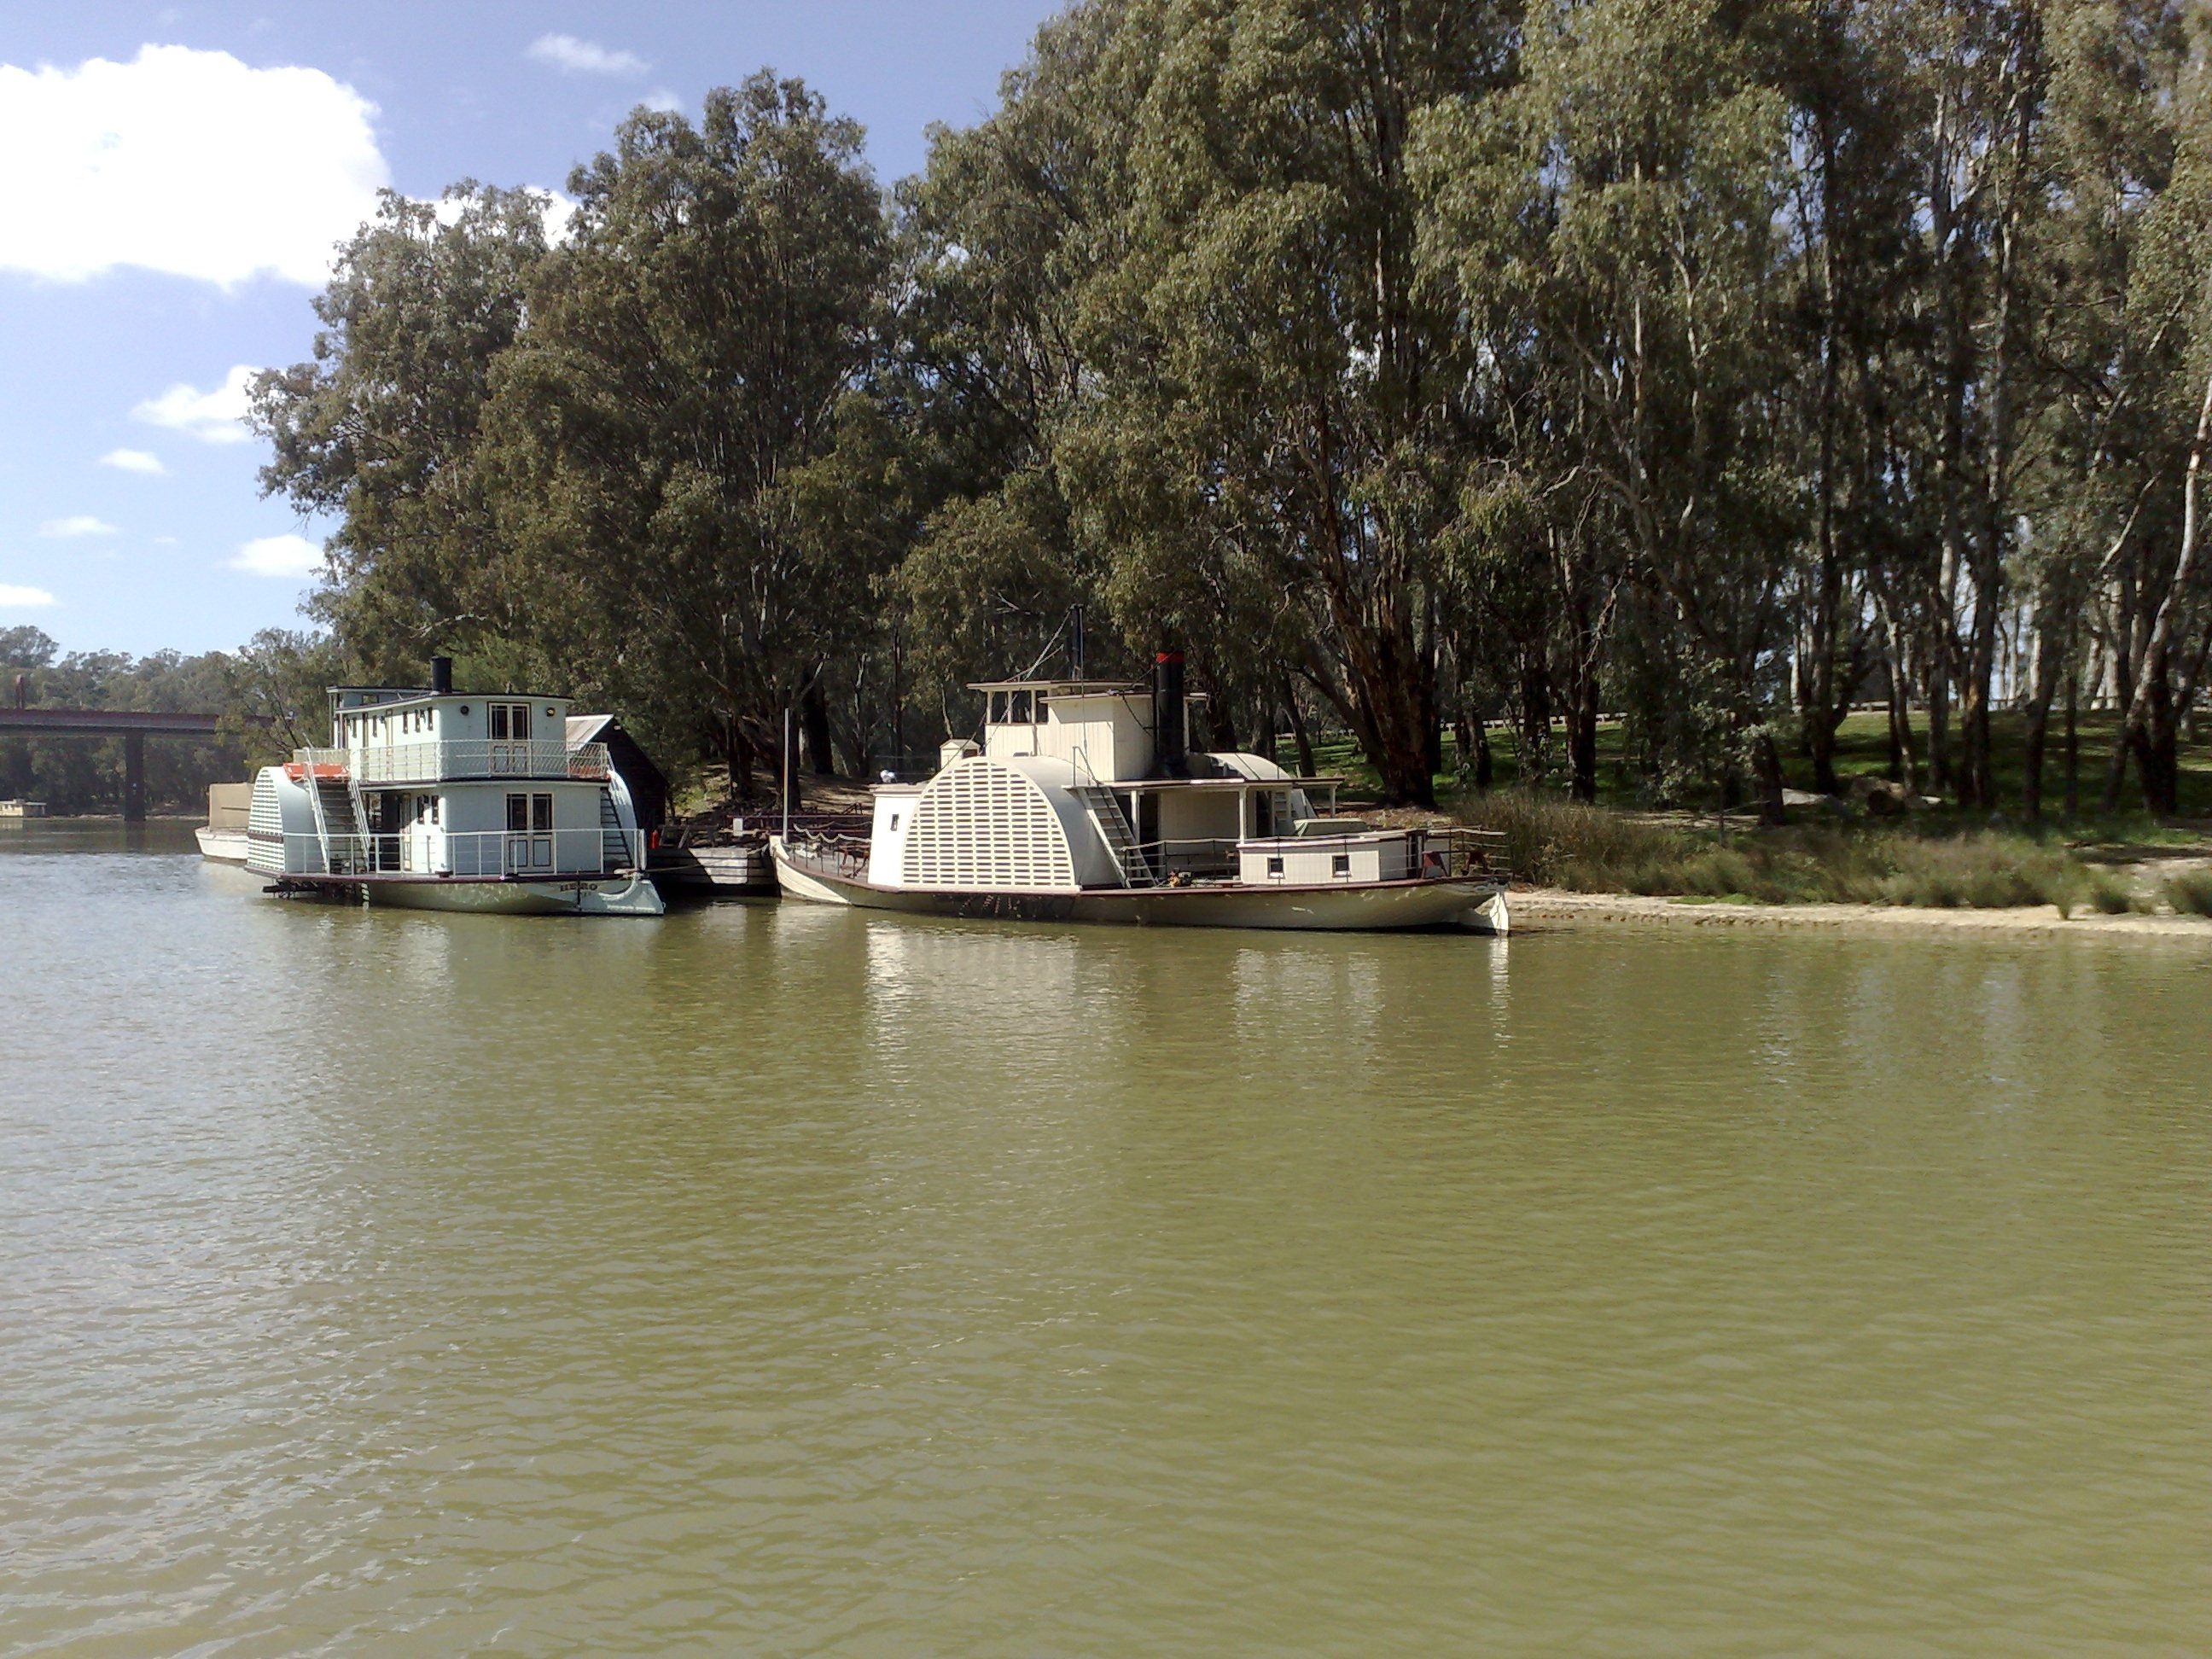
water, boat, lake, river, canal, vehicle, tranquil, bay, leisure, waterway, body of water, australia, paddle boat, boating, channel, border, watercraft, echuca